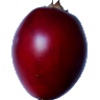
Label: Tamarillo 1